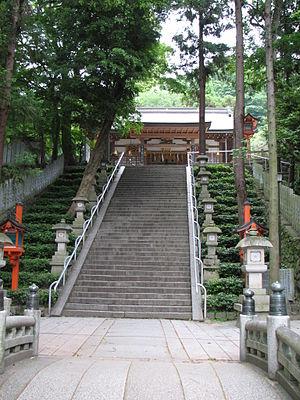
Le Hiraoka-jinja 枚岡神社 est un sanctuaire shinto situé à Higashiōsaka, préfecture d'Ōsaka au Japon.